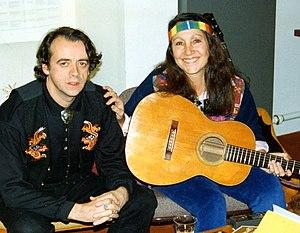
Julie Felix est une chanteuse de folk américaine mais principalement active au Royaume-Uni depuis le milieu des années 1960.